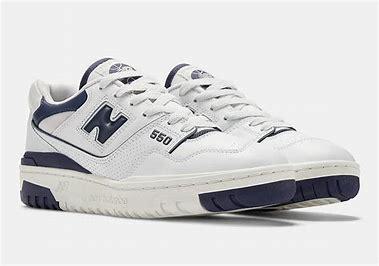
Brand: New
Model: Balance New Balance 550